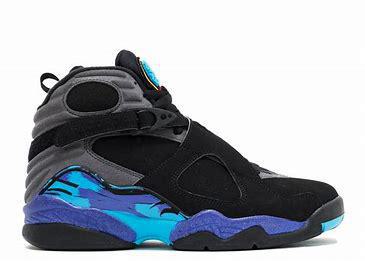
Brand: Jordan
Model: 8 Retro